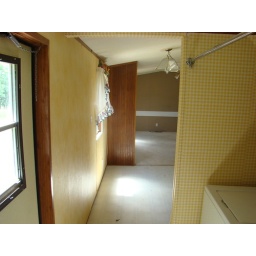
Standing in the doorway of the master bedroom looking into the dining room and living room.